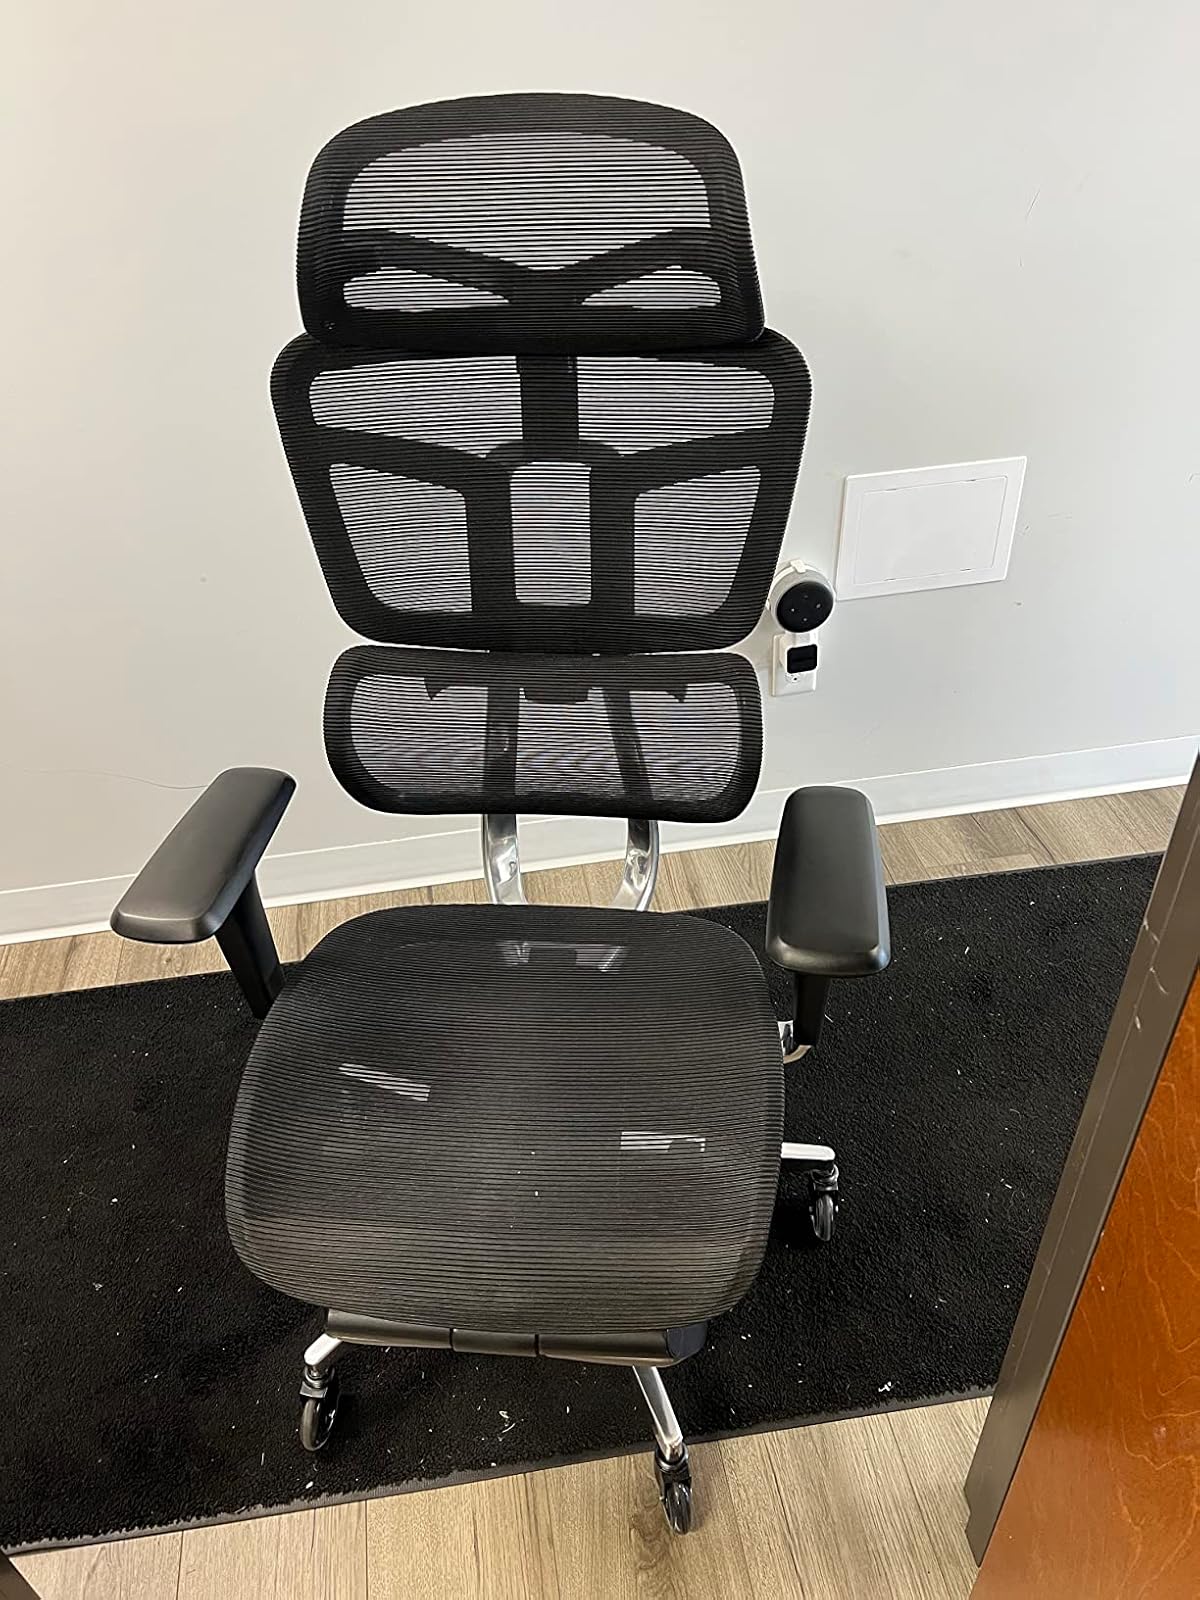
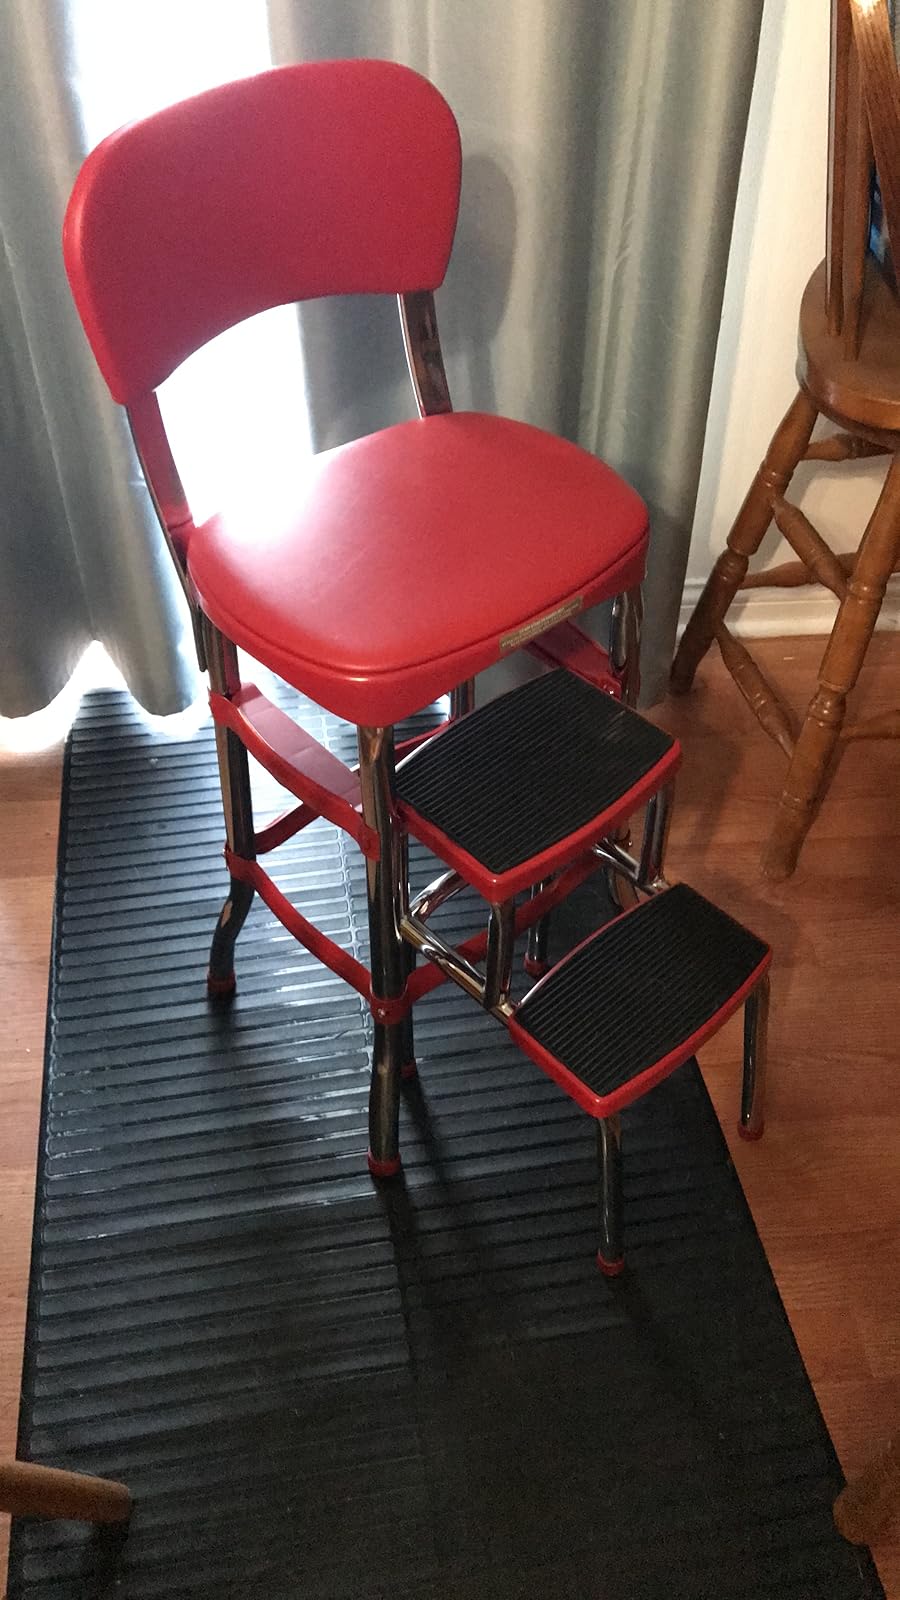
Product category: items_chair
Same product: no